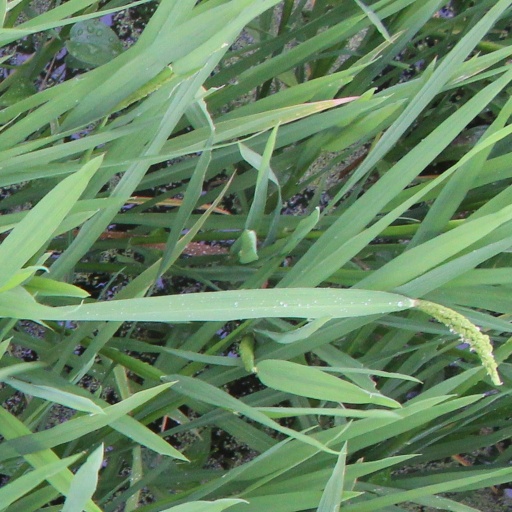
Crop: rice